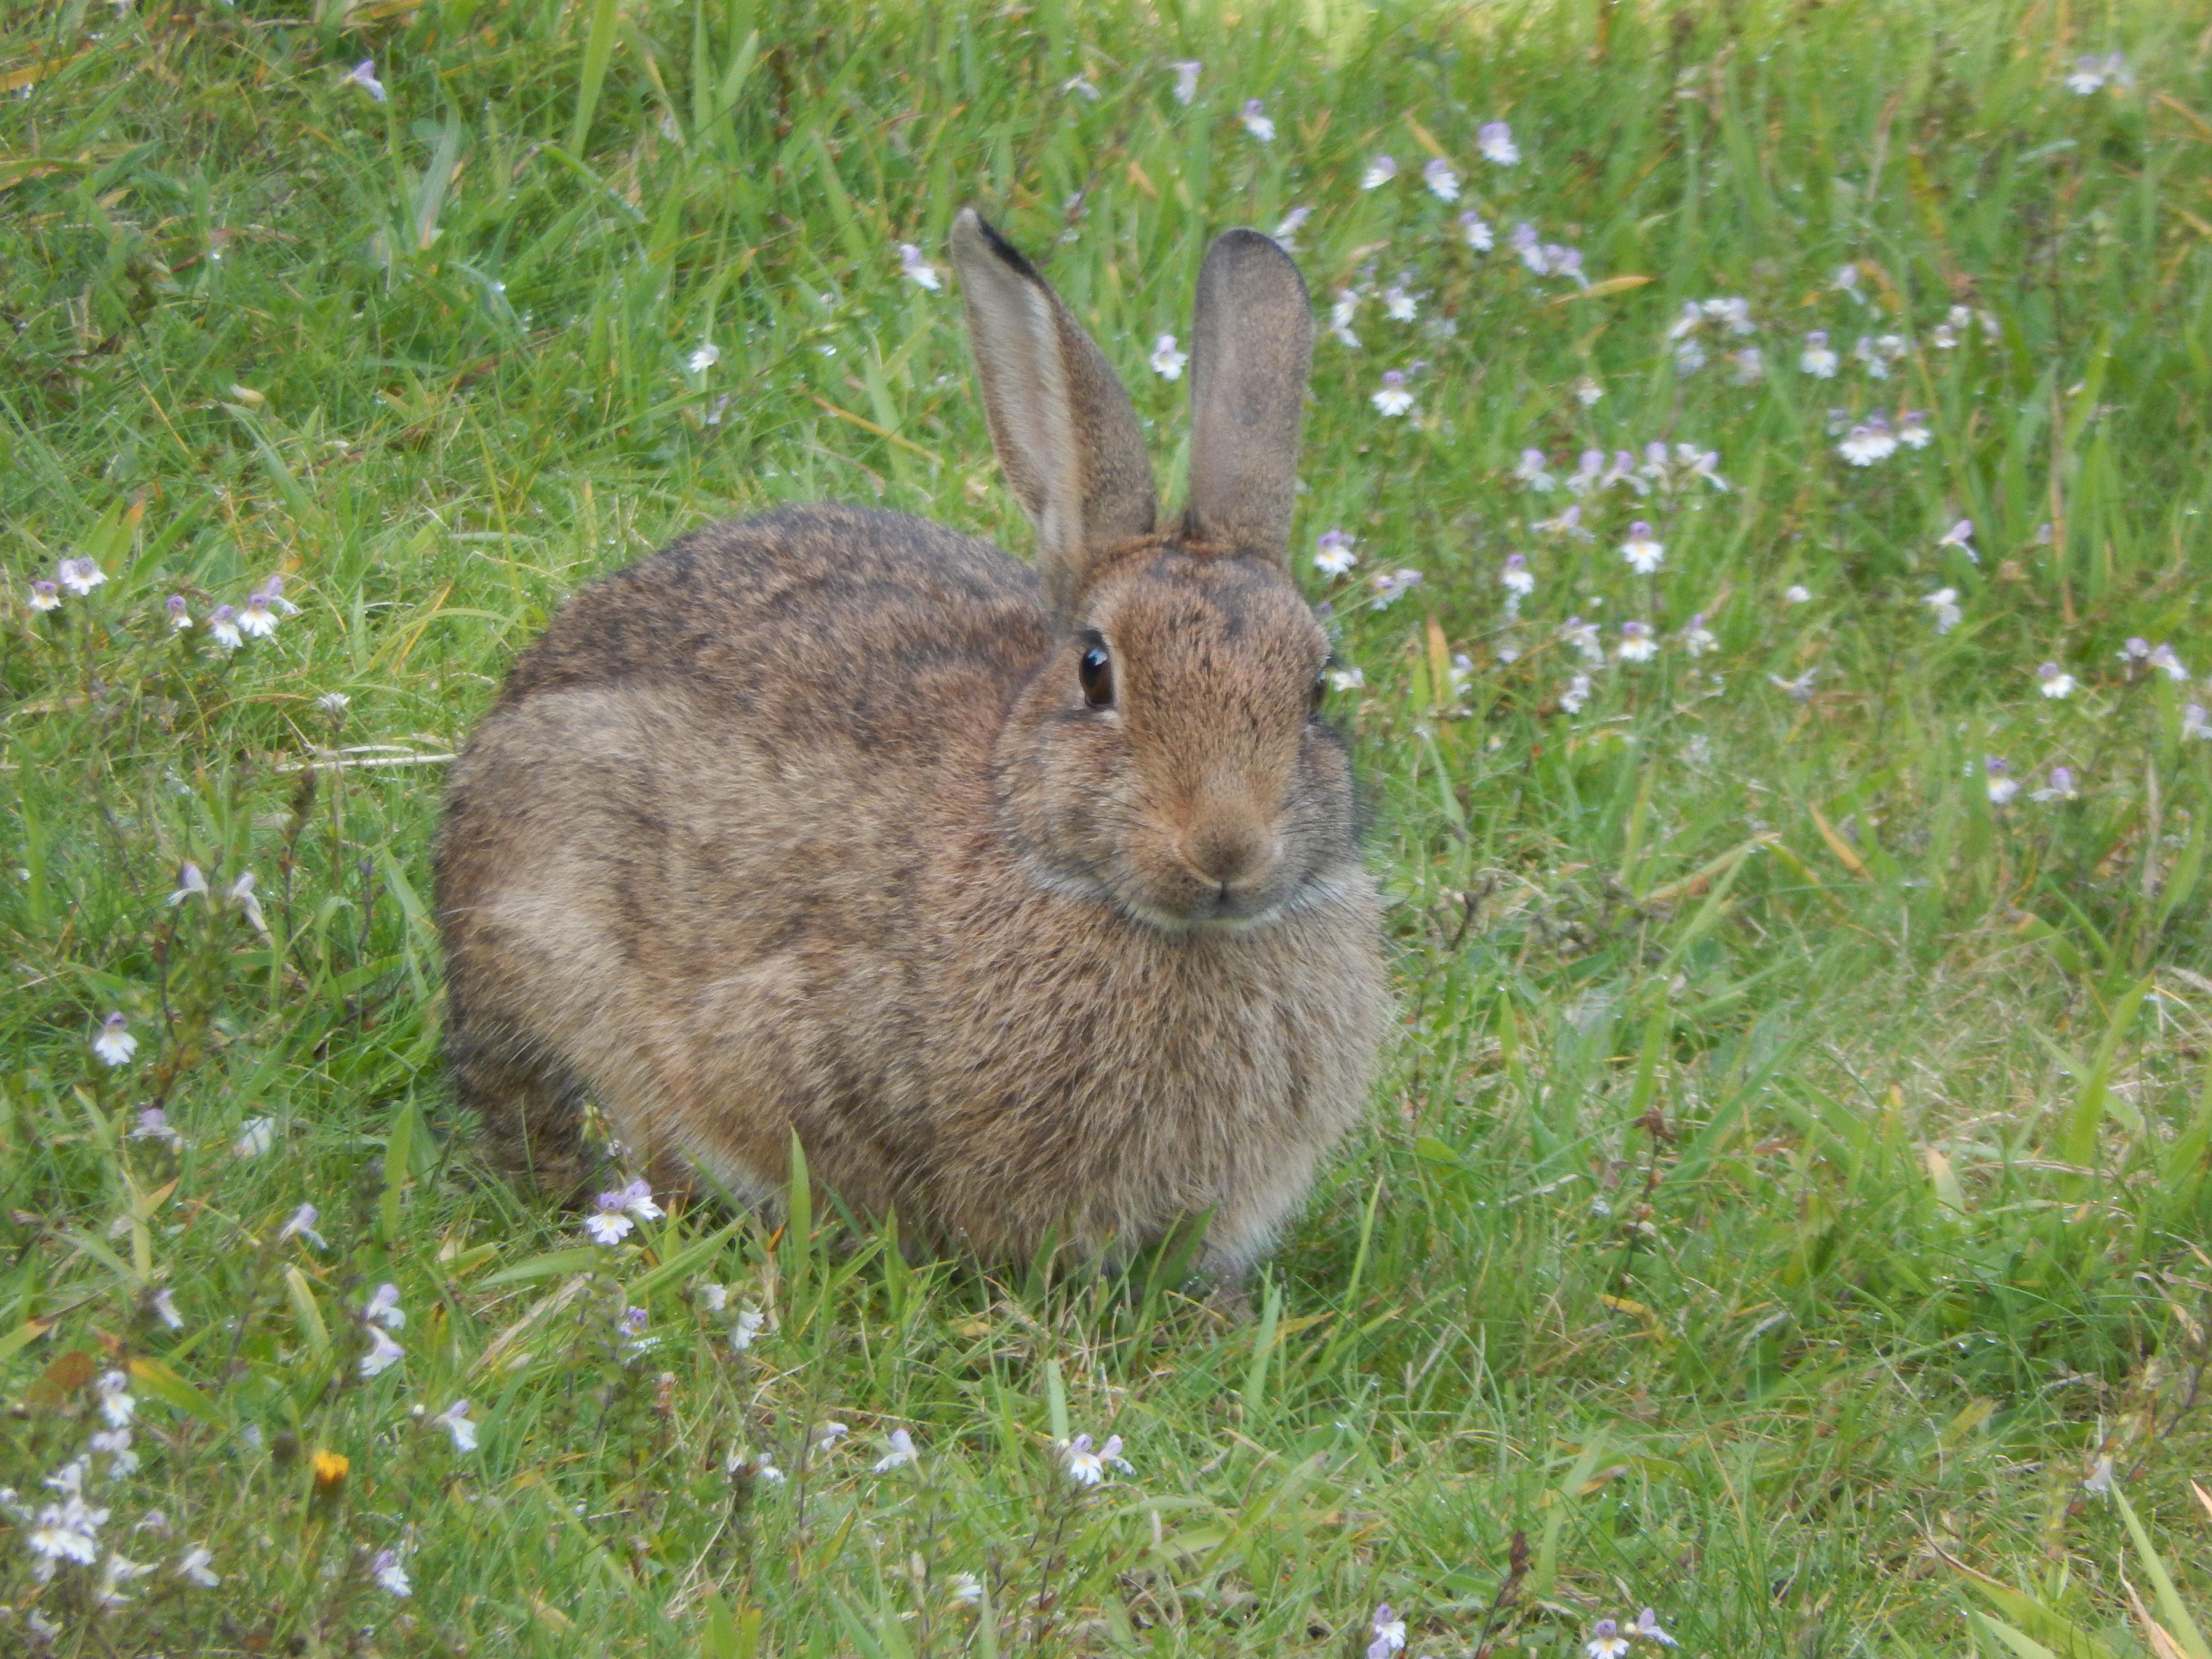
nature, grass, prairie, animal, wildlife, mammal, fauna, rabbit, hare, vertebrate, wild rabbit, domestic rabbit, rabits and hares, wood rabbit